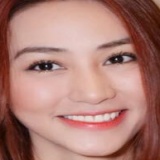
diễn viên Ngân Khánh